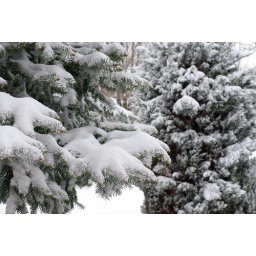
white pine tree in front of our house is covered with heavy snow